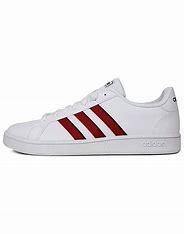
Brand: adidas
Model: neo Adidas NEO Grand Court